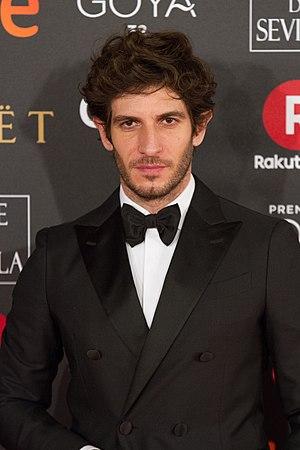
Quim Gutiérrez, né Joaquim Gutiérrez le 27 mars 1981 à Barcelone en Espagne, est un acteur espagnol.